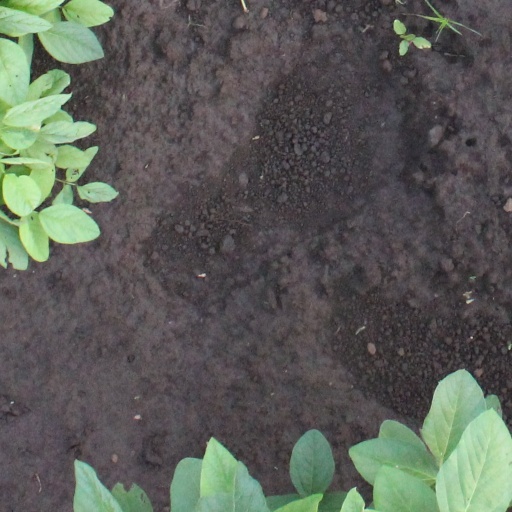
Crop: soybean